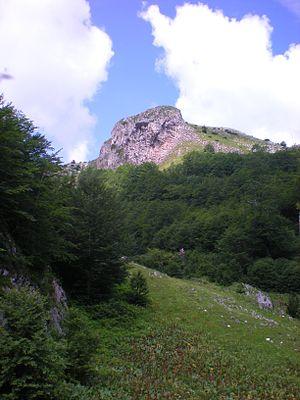
Le mont Lelija est situé en Bosnie-Herzégovine, dans les Alpes dinariques. Avec 2 032 mètres d'altitude, c'est le point culminant du massif de la Zelengora.